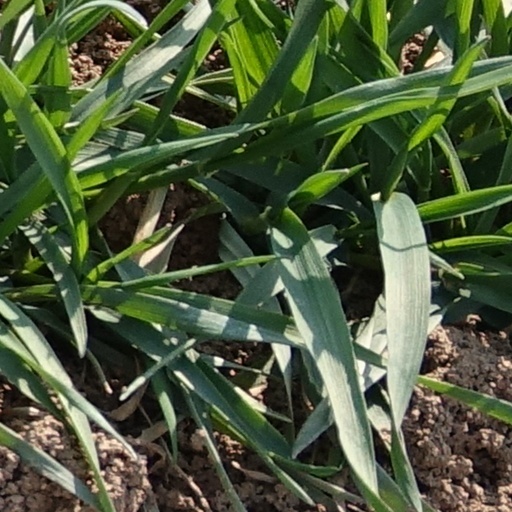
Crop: wheat